2011 Caribbean Series

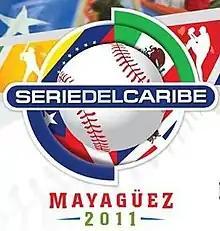
Mayagüez 2011 logo

The fifty-third edition of the Caribbean Series ("Serie del Caribe") was played in 2011. It was held from February 2 through February 7 with the champions teams from Dominican Republic (Toros del Este), Mexico (Yaquis de Obregón), Puerto Rico (Criollos de Caguas) and Venezuela (Caribes de Anzoátegui). The format consisted of twelve games, in a "double round-robin" format with each team facing each other twice. The games were played at Isidoro García Stadium in Mayagüez, Puerto Rico.